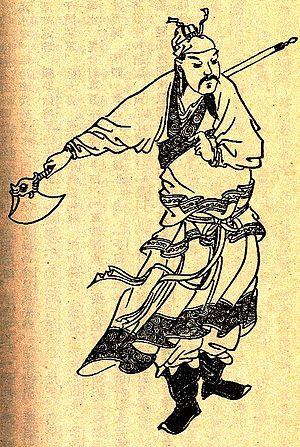
Xu Huang était un important général sous les ordres du seigneur de guerre Cao Cao et de son successeur Cao Pi durant le déclin de la dynastie Han et la période des Trois Royaumes de Chine. Il est connu pour avoir remporté la bataille qui brisa le siège de Fangcheng en 219.